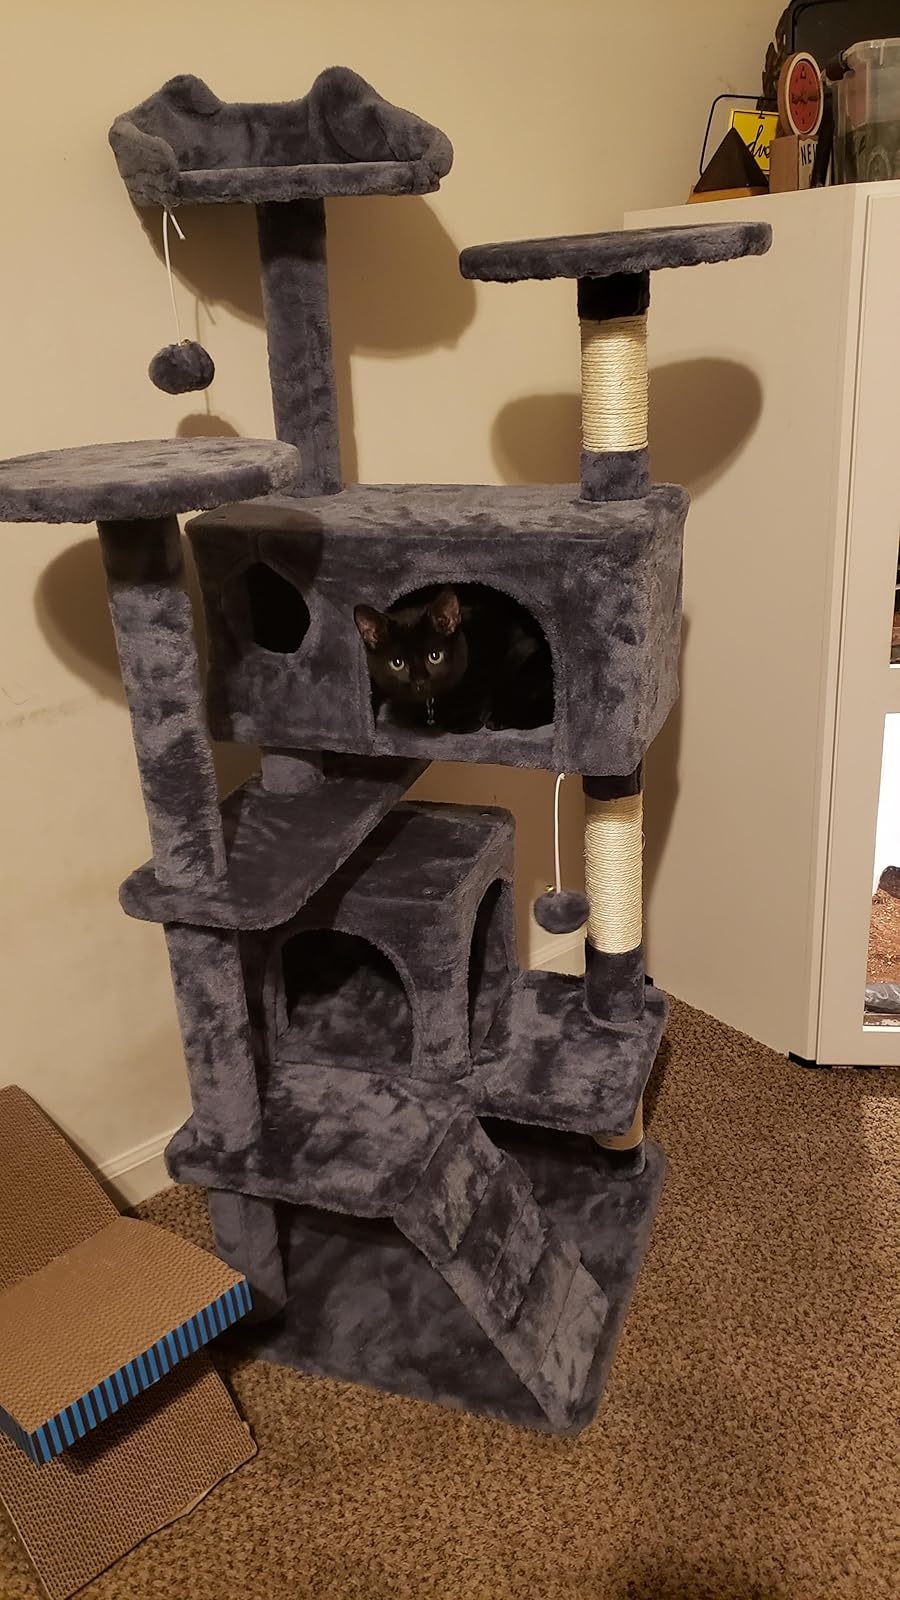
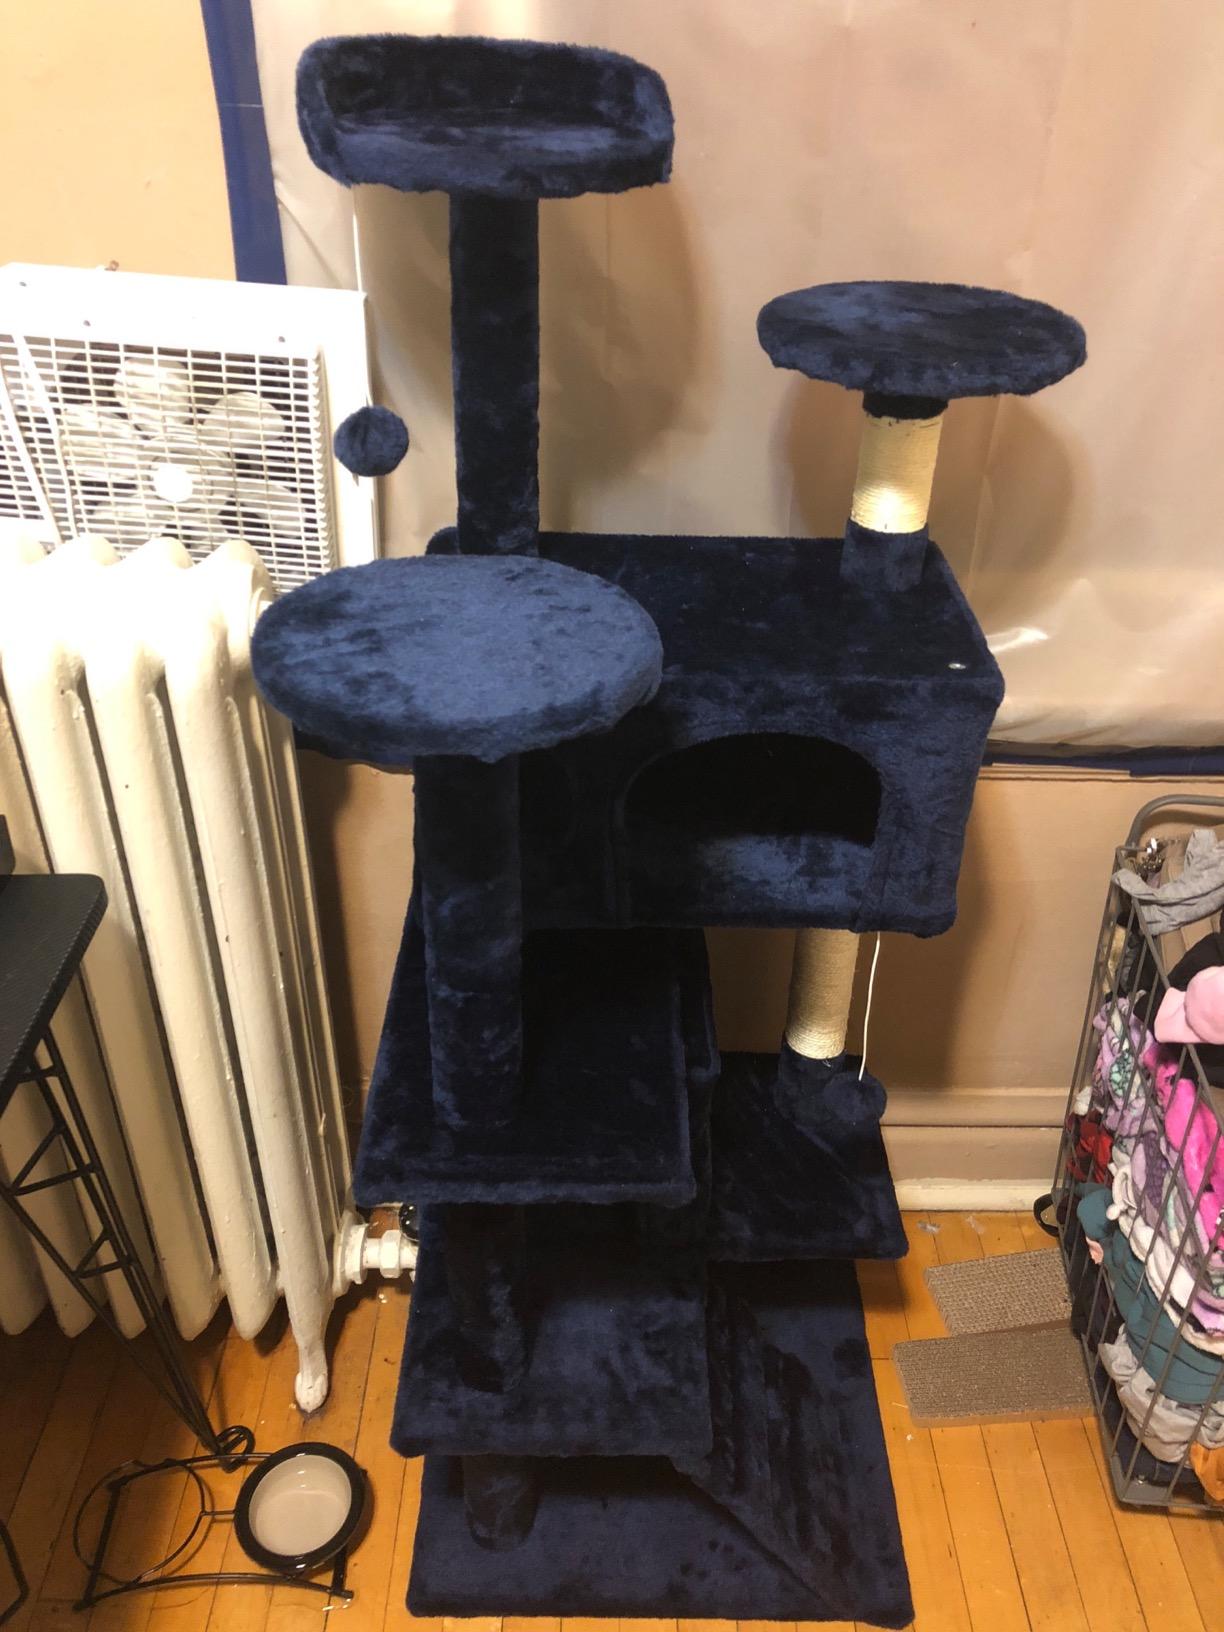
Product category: items_cat tree
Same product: no